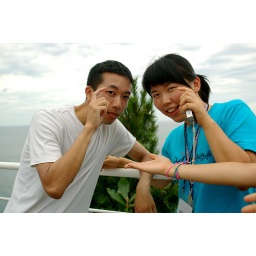
We were taking pictures at the two ships on a hill beach near Donghae.